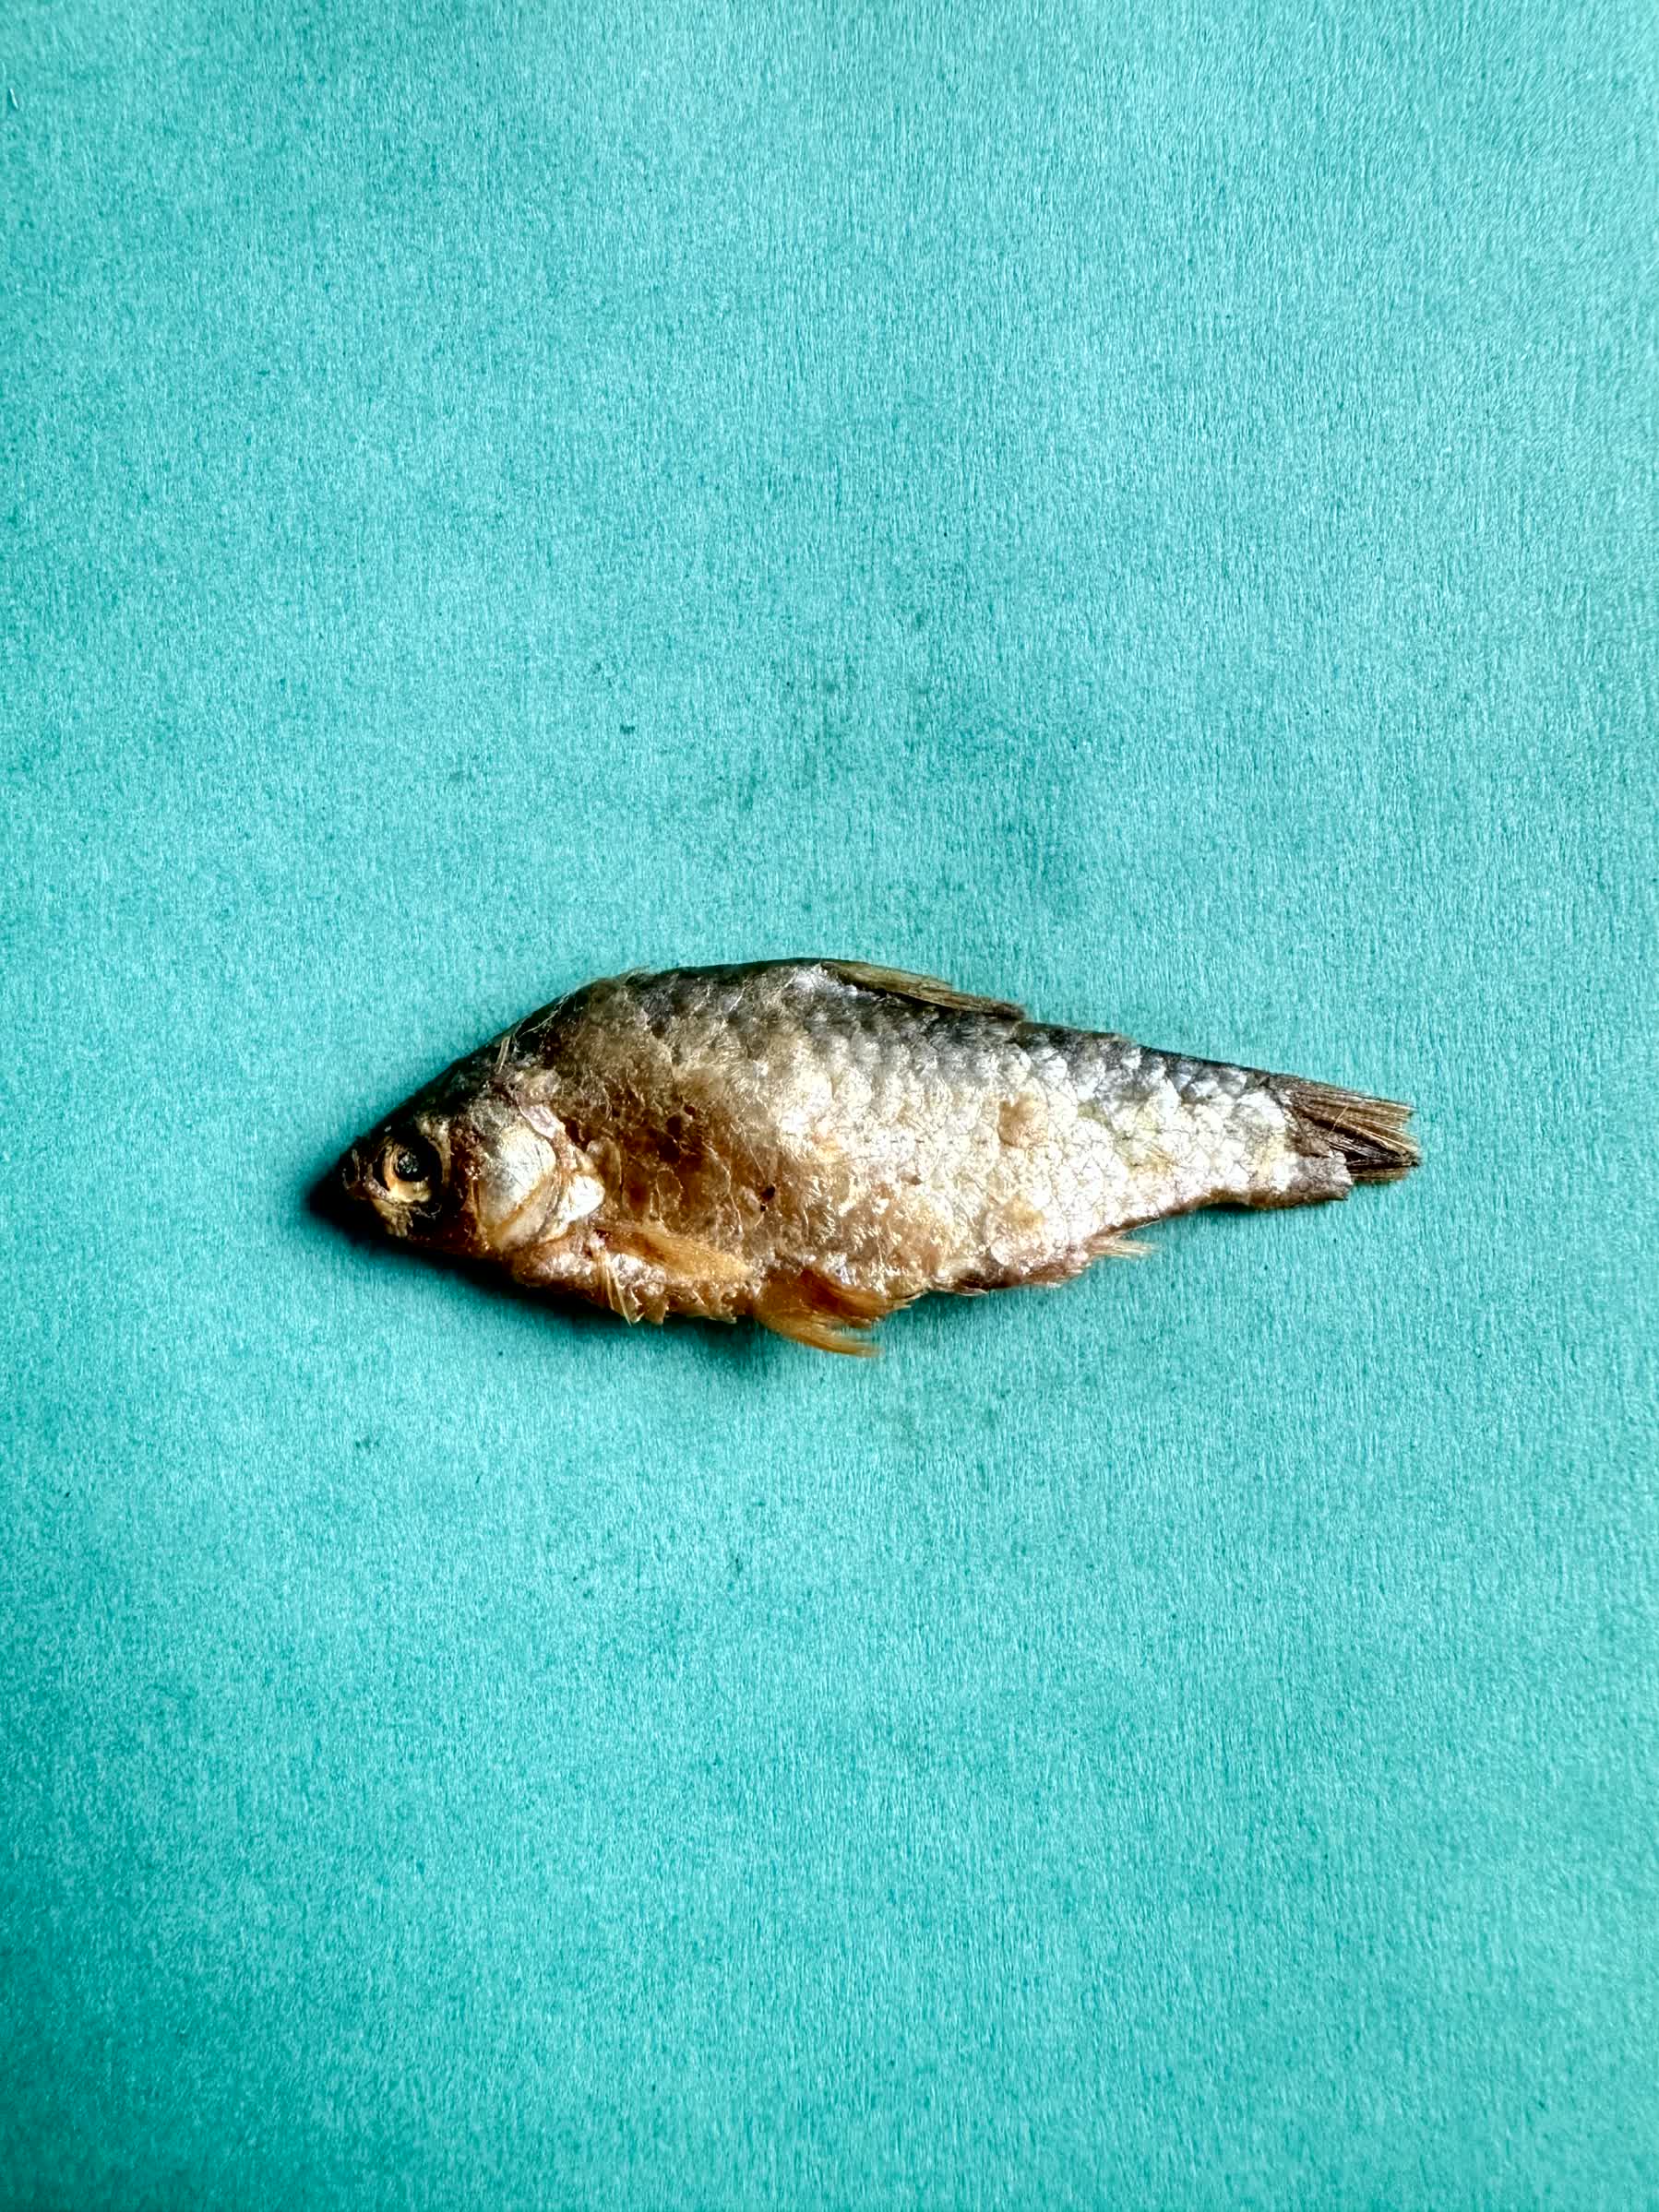
Species: puti chepa